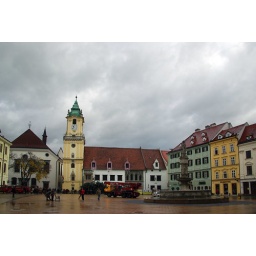
The truck has brought the large pine into the square and soon the annual Christmas tree will be in place!